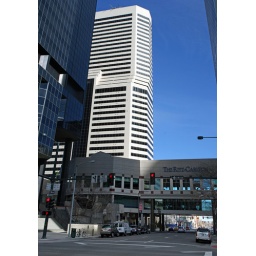
It's the white building (yes, partially cut off) in the center.